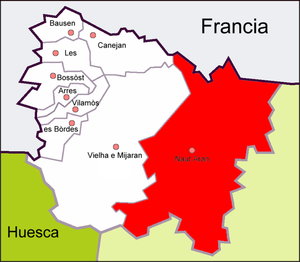
Naut Aran est une commune de la comarque du Val d'Aran dans la province de Lérida en Catalogne. Elle a été formée en 1967 par la fusion des anciennes communes d'Arties, de Salardú, Gessa, Tredòs et Bagergue. C'est la commune la plus étendue du Val d'Aran. Le chef-lieu est Salardú et Naut Aran comprend neuf localités : Arties, Bagergue, Garòs, Gessa, Montgarri, Salardú, Tredòs, Unha et Baqueira.